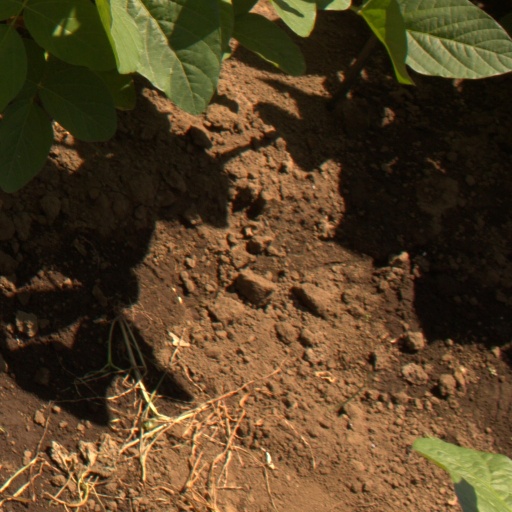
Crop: soybean